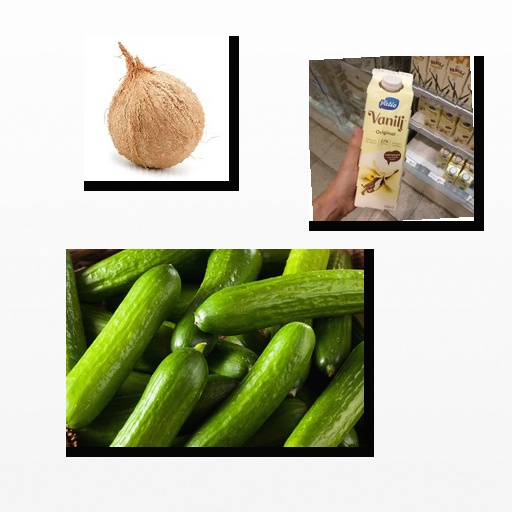
Food items: cucumber, coconut, vanilla_yogurt